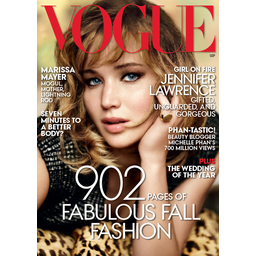
Label: paper